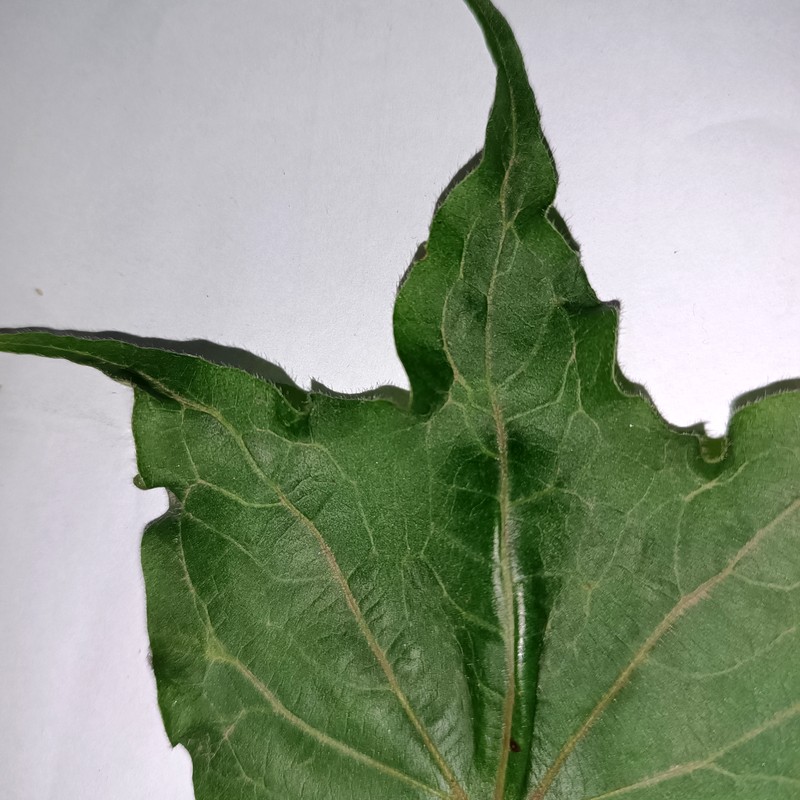
Label: Herbicide Growth Damage